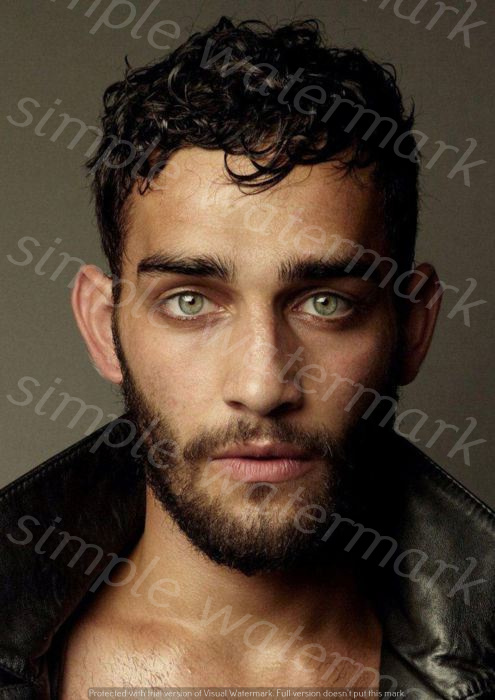
Label: Watermark